2023 Czech presidential election

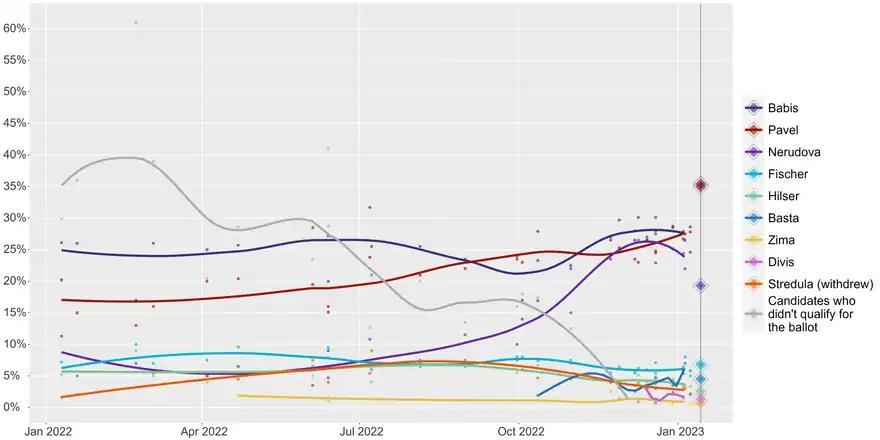
A LOESS graph displaying the polls for the first round of the 2023 Czech Presidential election

ANO and SPD were the only parties to nominate their own candidates. ANO nominated its leader Babiš, while SPD nominated Bašta, a member of the Chamber of Deputies.